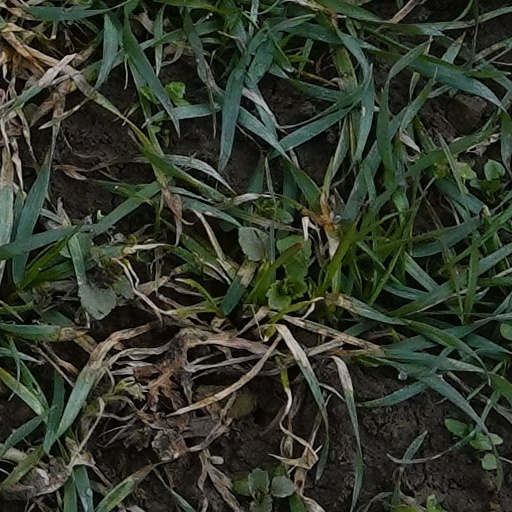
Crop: wheat